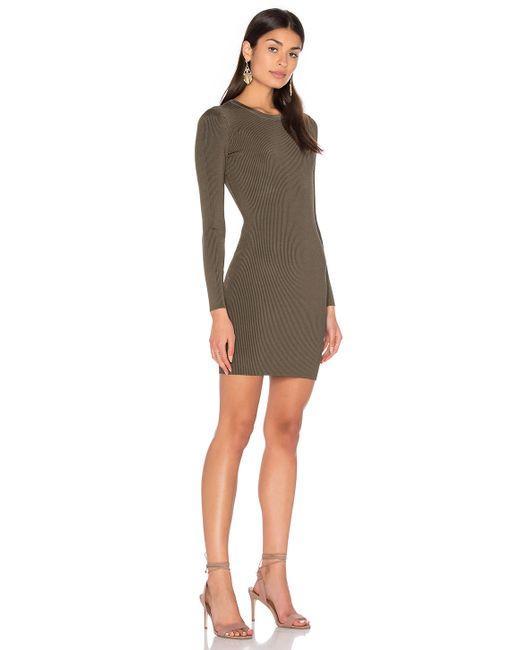
Elegantes braunes Kleid für den Bürogebrauch